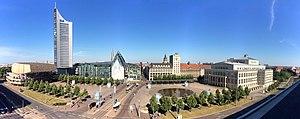
L'Augustusplatz est une place publique dans l'est du centre de Leipzig. Elle est construite en 1785 selon les plans de Johann Carl Friedrich Dauthe sous le nom de Platz vor dem Grimmaischen Thor à l'emplacement d'une porte sur l'ancienne enceinte de Leipzig. Sous le régime de la RDA, elle était connue sous le nom de Karl-Marx-Platz avant d'être renommée sous son nom actuel le Jour de l'Unité allemande le 3 octobre 1990. Elle fait aujourd'hui 40 000 m2 de superficie.